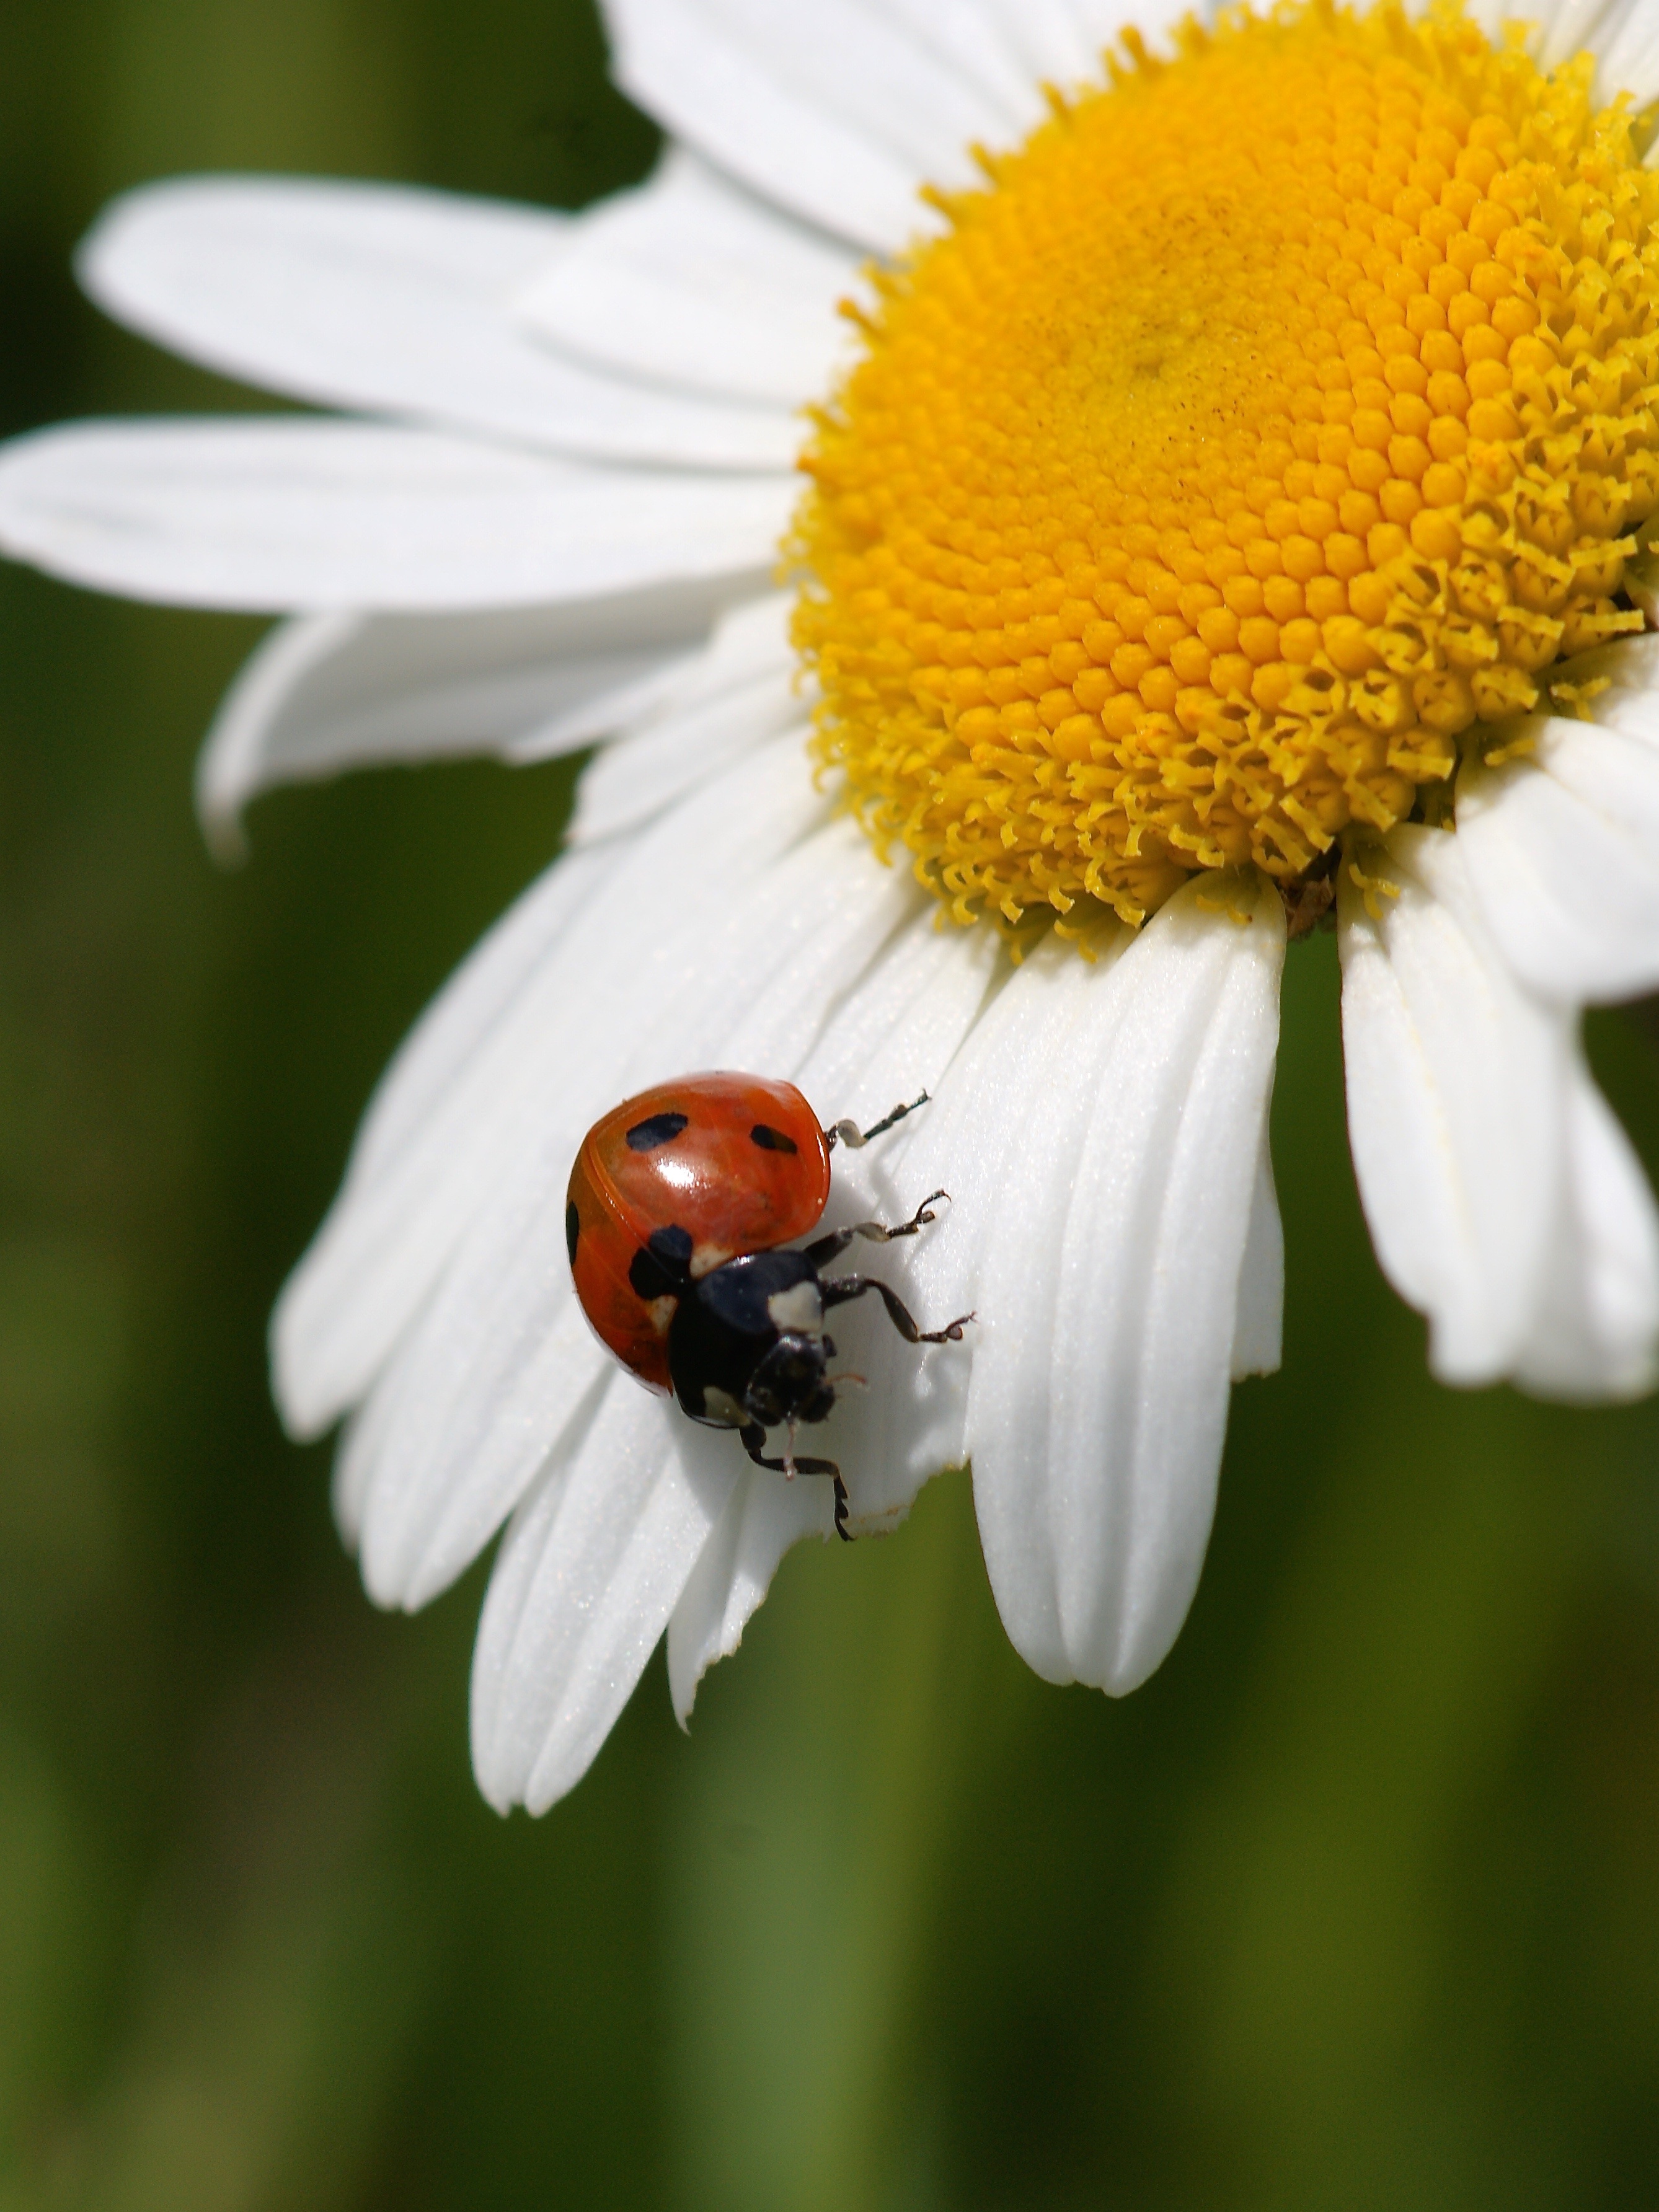
nature, blossom, plant, white, photography, meadow, flower, petal, bloom, animal, daisy, love, pollen, insect, ladybug, botany, flora, fauna, white flower, invertebrate, wildflower, close up, leaves, bee, emotions, beetle, luck, greeting, nectar, marguerite, points, macro photography, flowering plant, honey bee, meadow margerite, daisy family, lucky ladybug, oxeye daisy, 7 points, plant stem, land plant, membrane winged insect